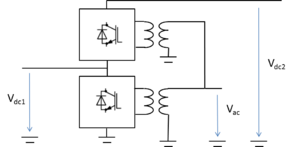
Un réseau maillé en tension continue est un réseau électrique utilisant le courant continu pour transporter la puissance en lieu et place de courant alternatif comme sur les réseaux classiques. Autrement dit il s'agit de plusieurs lignes en courant continu haute tension connectées entre elles. L'avantage d'un tel réseau par rapport aux réseaux en courant alternatif est de permettre le transport de l'électricité sur de plus longues distances et avec moins de pertes. Par ailleurs le développement des énergies renouvelables, souvent loin des centres de consommation, impose un renforcement des réseaux électriques en Europe et en Amérique du Nord notamment. La construction de lignes à haute tension étant de plus en plus mal acceptée par l'opinion publique, d'autres solutions doivent être envisagées. Les réseaux en tension continue permettent le transport de la puissance par câble sur de longues distances contrairement aux réseaux en tension alternative, ils peuvent donc constituer une alternative.